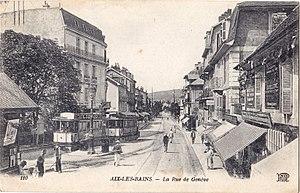
Carte postale ancienne éditée par ND, n°110
Le tramway d'Aix-les-Bains était un réseau de quatre lignes de tramways construites à voie métrique qui desservaient la ville savoyarde d'Aix-les-Bains de 1896 à 1908.
Aix-les-Bains, nommée localement Aix, est une commune, station balnéaire et thermale française, située dans le département de la Savoie en région Auvergne-Rhône-Alpes.